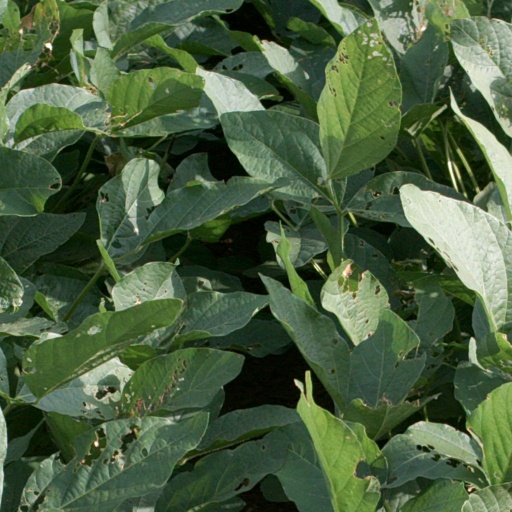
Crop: soybean